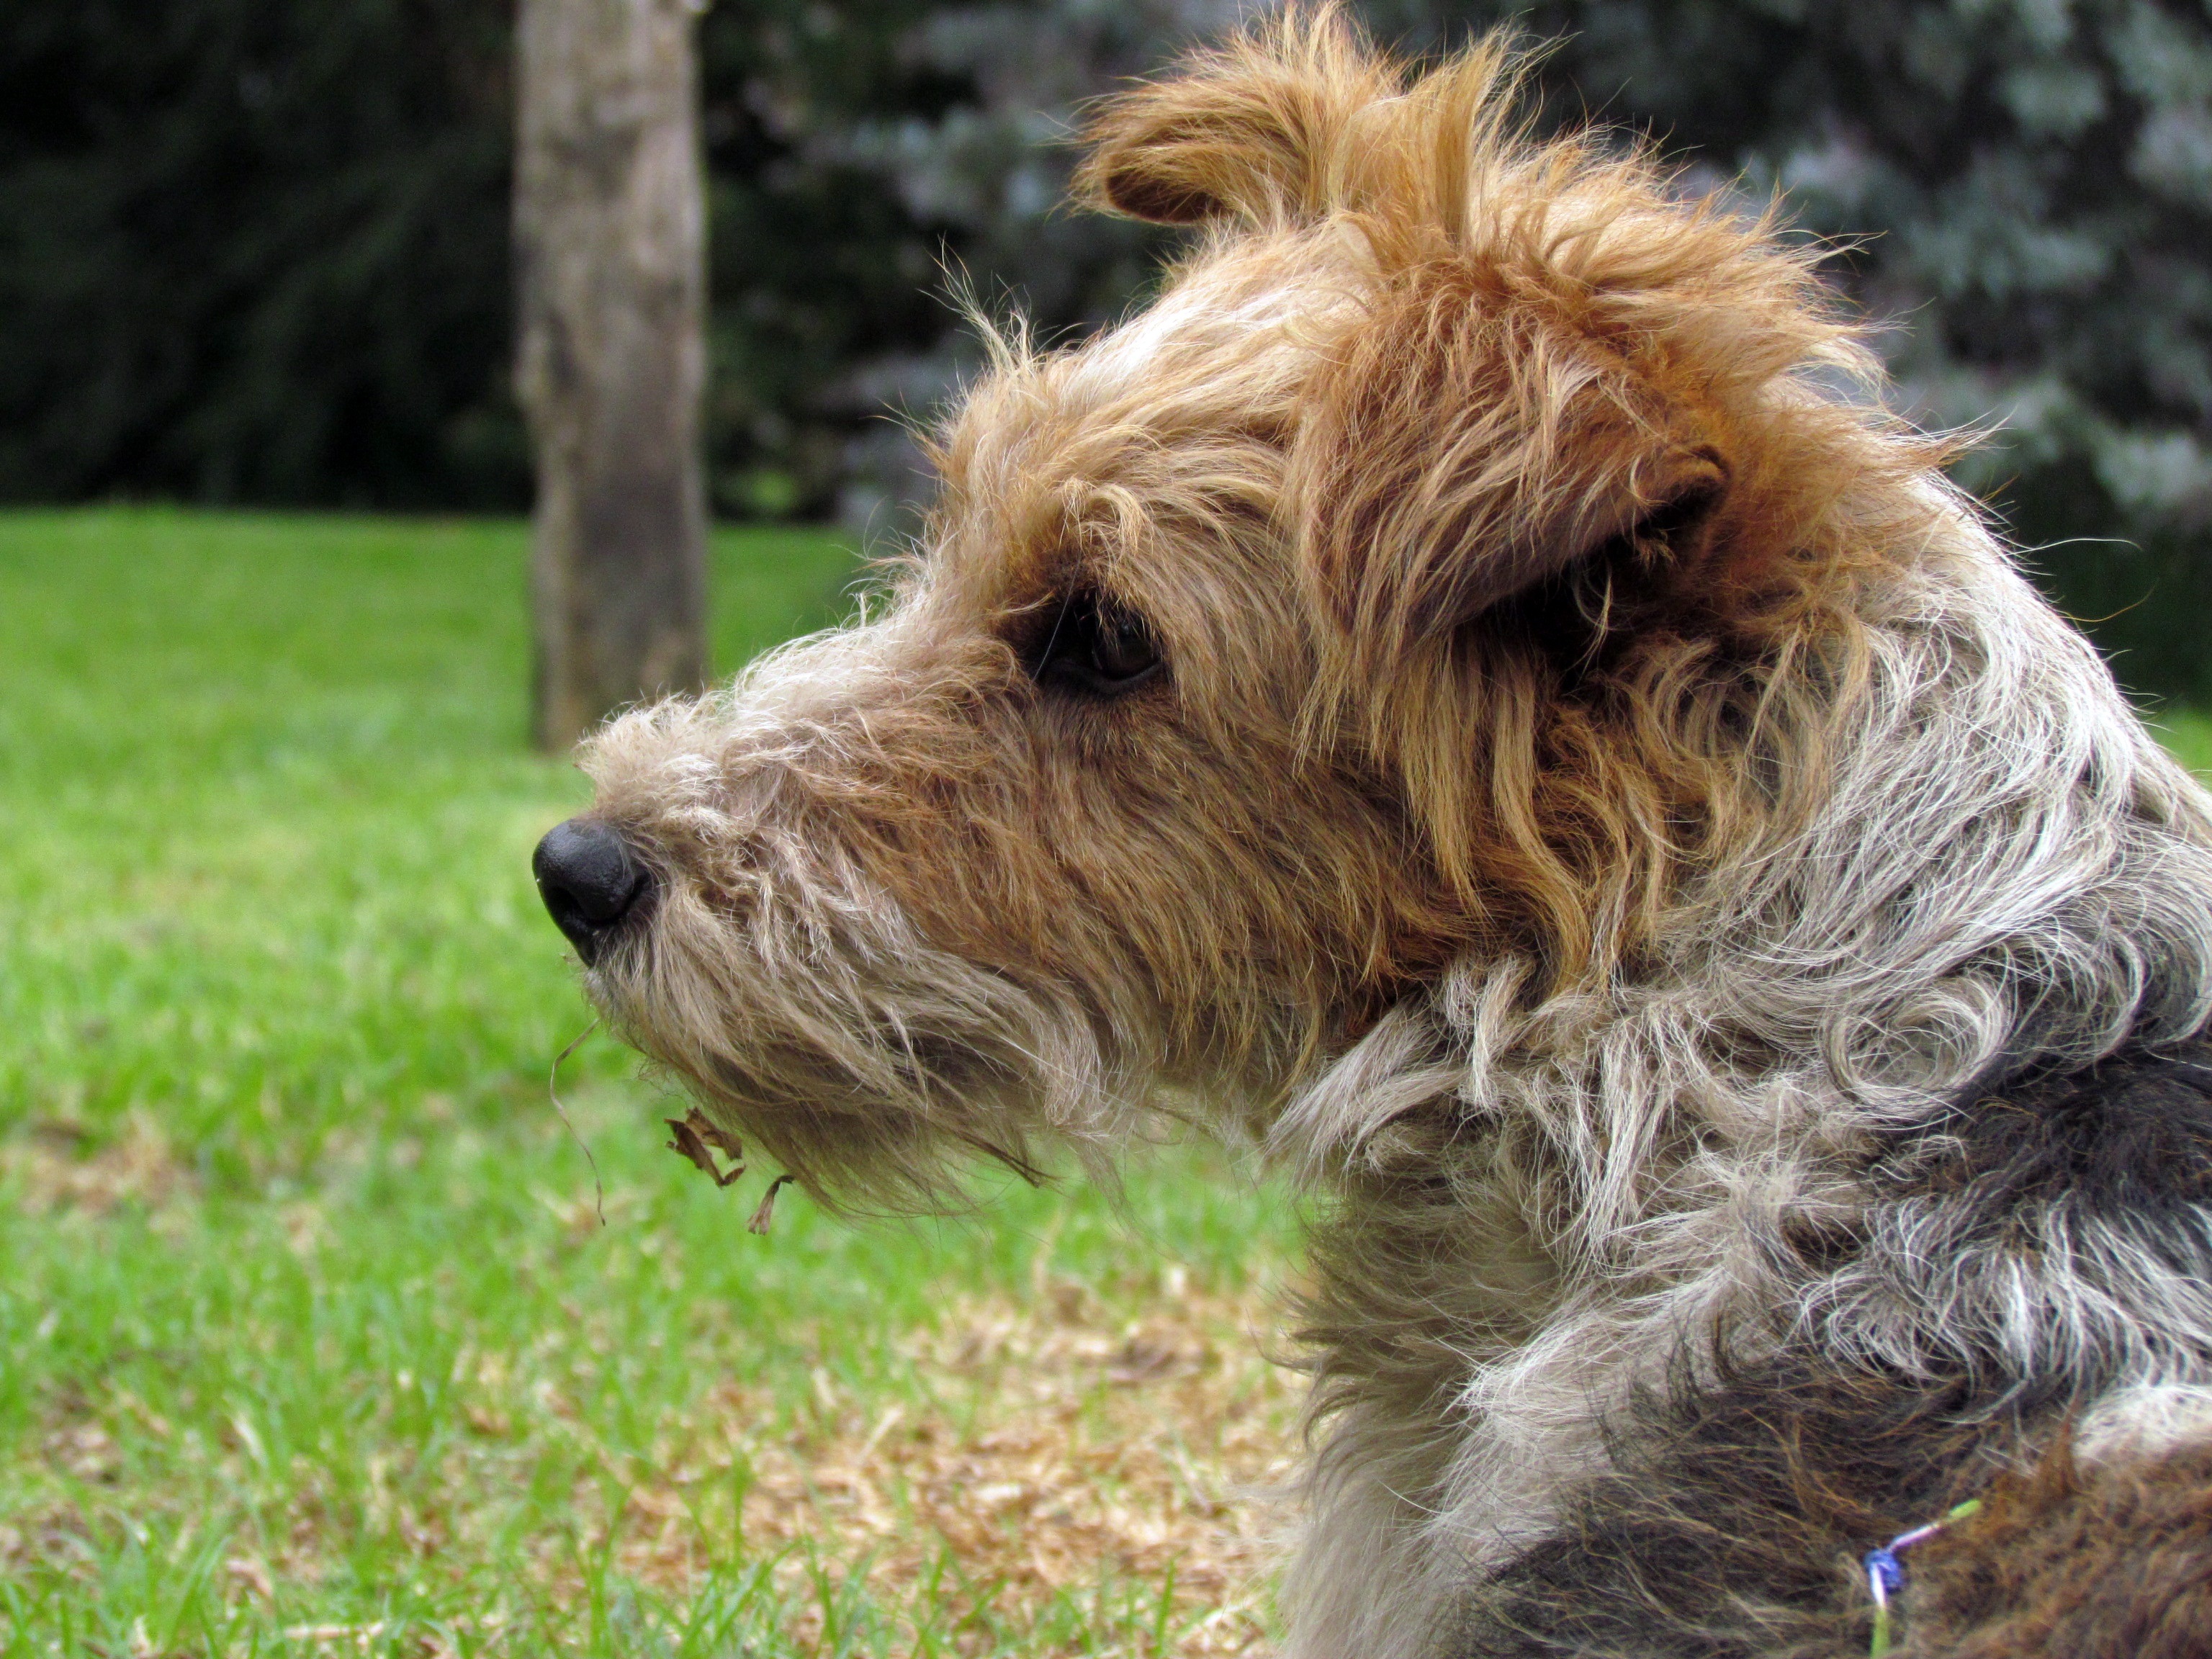
dog, calm, mammal, the, look, vertebrate, to, dog breed, terrier, irish soft coated wheaten terrier, cairn terrier, irish terrier, airedale terrier, lakeland terrier, dog like mammal, carnivoran, australian terrier, schnoodle, dandie dinmont terrier, glen of imaal terrier, dog crossbreeds, norwich terrier, norfolk terrier, catalan sheepdog, irish wolfhound, welsh terrier, pumi, spinone italiano, otterhound, cesky terrier, berger picard, wirehaired pointing griffon